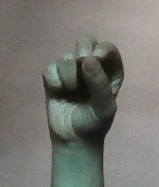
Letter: gaaf